Answer in natural language. How many DiningTables are visible in the scene? Choose between the following options: 5, 1, 2, 4 or 3
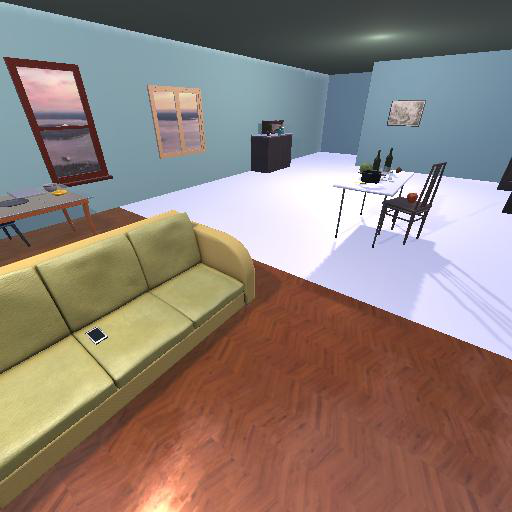
<answer>2</answer>